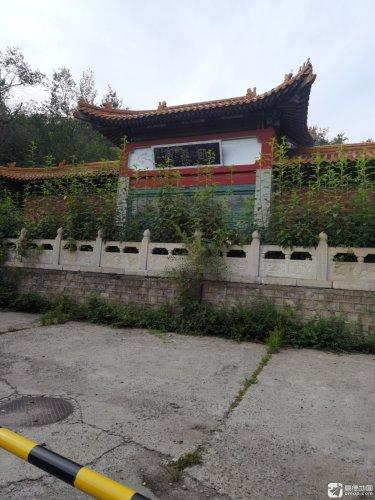
地标名称：卧龙堂
所在城市：北京市·昌平区